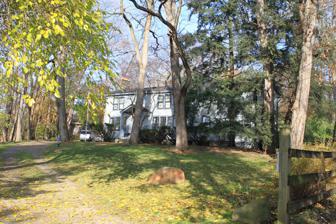
Building: Botsford-Graser House
Country: United States of America
Year built: 1941
United States historic place Botsford-Graser House U.S. National Register of Historic Places Michigan State Historic Site Location 24105 Locust Dr., Farmington Hills, Michigan Coordinates 42°28′13″N 83°23′04″W / 42.47028°N 83.38444°W / 42.47028; -83.38444 ( Botsford-Graser House ) Area 2 acres (0.81 ha) Built c. 1860 ; 165 years ago ( 1860 ) Architectural style Greek Revival , Colonial Revival NRHP reference No. 02000158 Added to NRHP March 15, 2002 The Botsford-Graser House is a single-family home located at 24105 Locust Drive in Farmington Hills, Michigan . It was listed on the National Register of Historic Places in 2002. The house is significant in part as the home of Earle Graser , the voice of the Lone Ranger for some 13,000 performances on radio, and is also known as The Lone Ranger's House . History Orville Botsford was born in Wayne County, New York in 1821 and settled in Farmington with his parents in 1836. Botsford purchased the property where this house is located in 1843. Botsford built this house in approximately 1860. The Botsford family owned the house until 1915. In approximately 1939, Earle Graser and his wife Jeane moved into the house. The Grasers carried out significant rebuilding of the house. They were apparently in the process of purchasing it when Earle Graser was killed in a traffic accident in 1941. Description The Botsford-Graser House is a two-story house of mixed Greek Revival and Colonial Revival style. It has a clapboarded exterior. The house is visually divided into two rectangular sections. The first, smaller sections fronts on the street, and is a gable-roofed Greek Revival section, with a broad frieze and classical cornices with returns. A larger section to the rear is also gable-roofed, but with the roof ridge perpendicular to the front section. This section is more Colonial Revival in design, but contains simplified Greek Revival elements. Windows in both sections are double-hung, six-over-six units. References